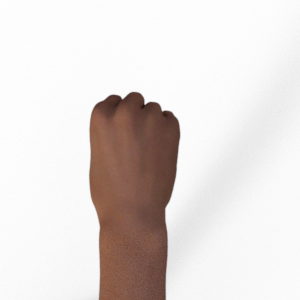
Label: rock